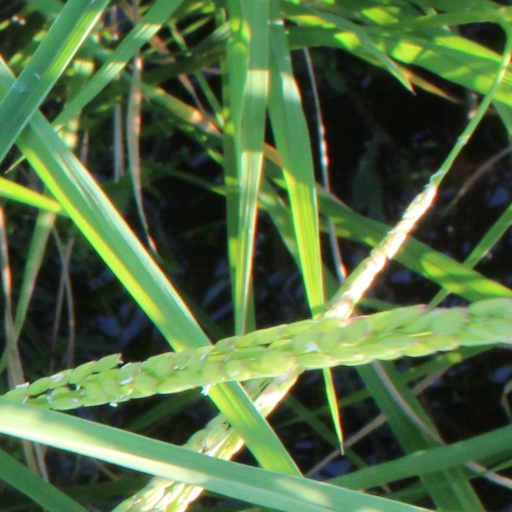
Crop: rice